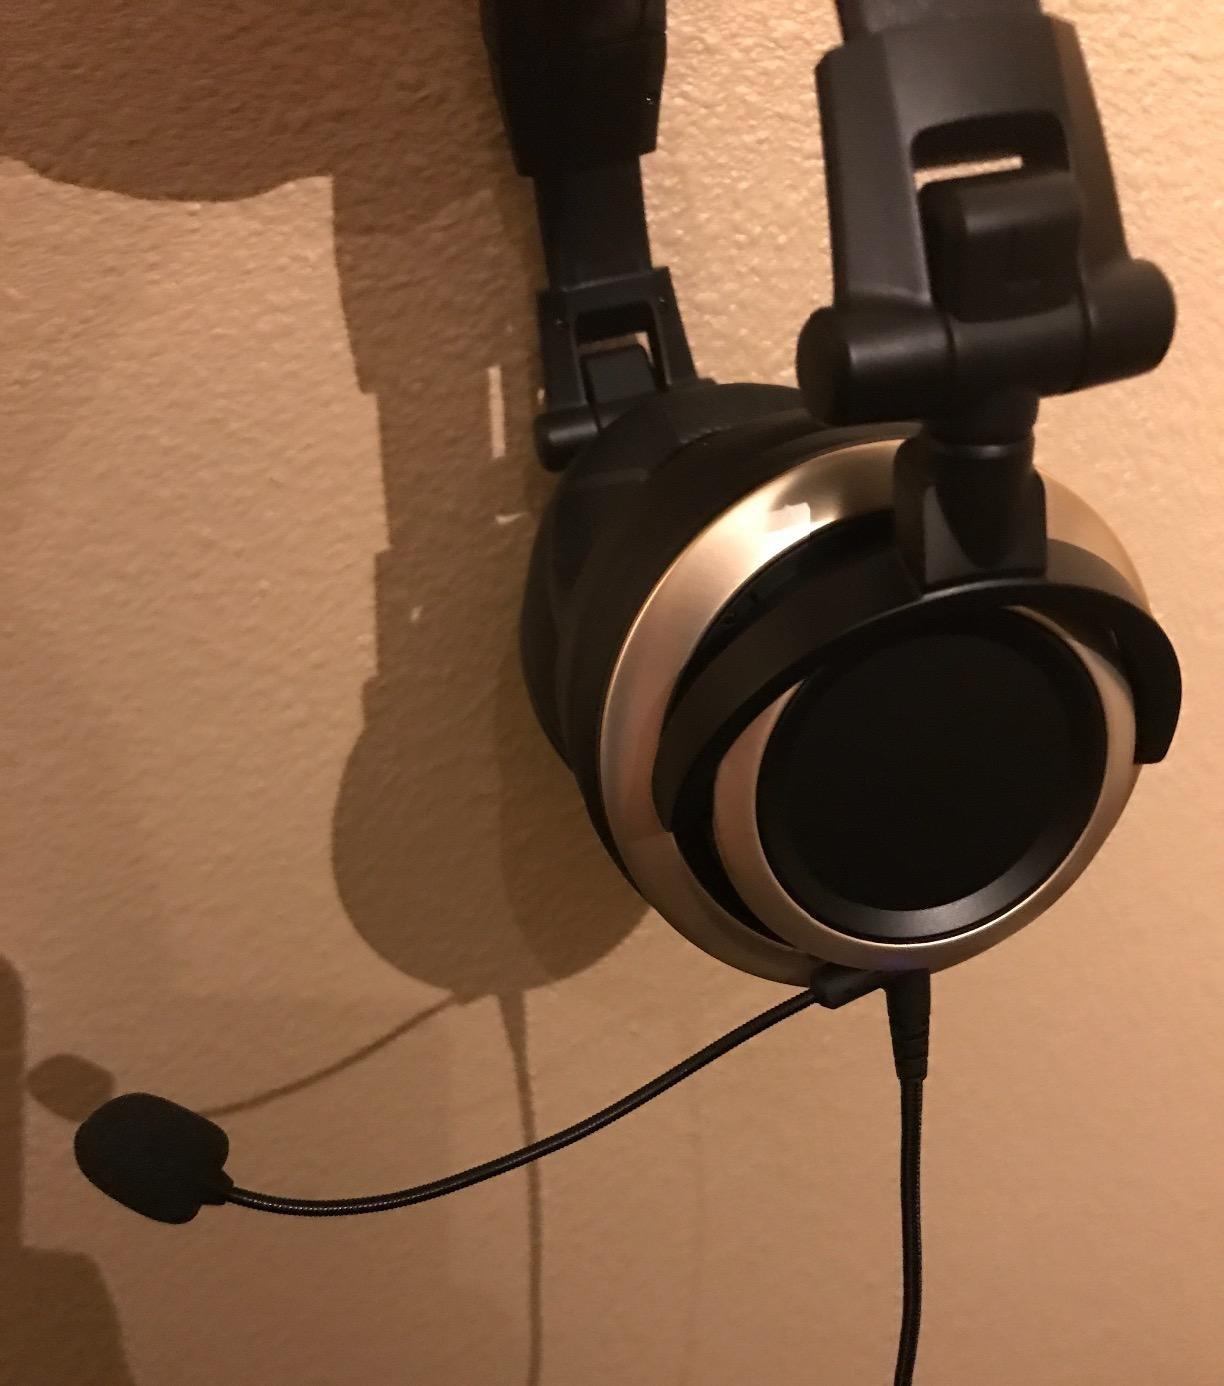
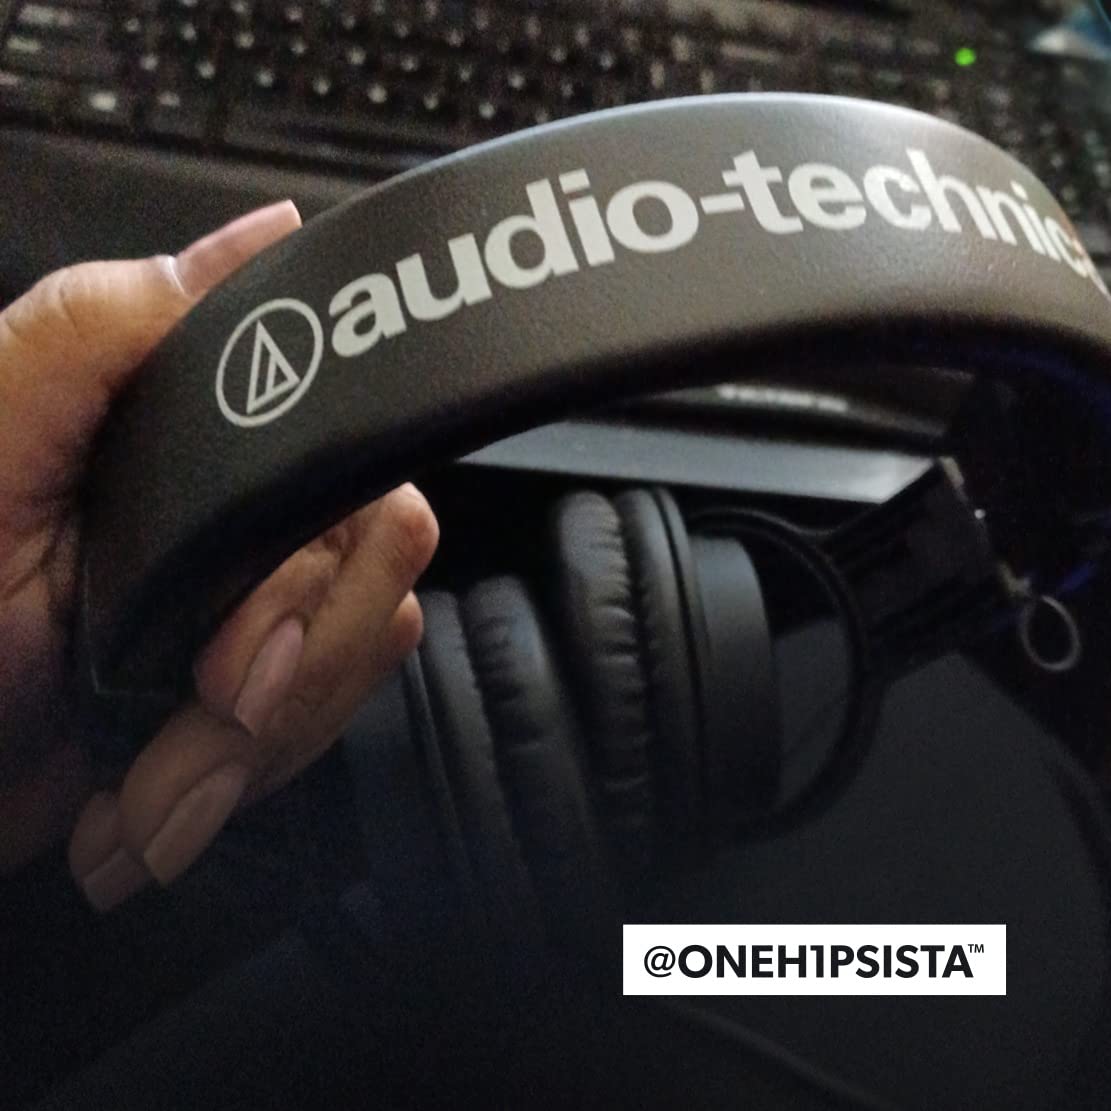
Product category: headphones
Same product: no